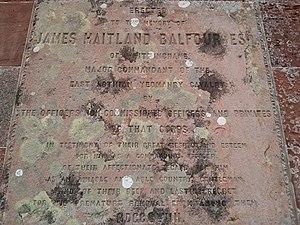
James Maitland Balfour est un homme politique et homme d'affaires écossais, père d'Arthur Balfour.